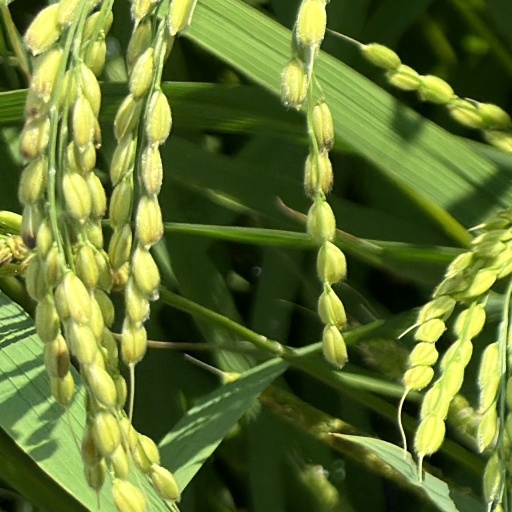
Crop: rice